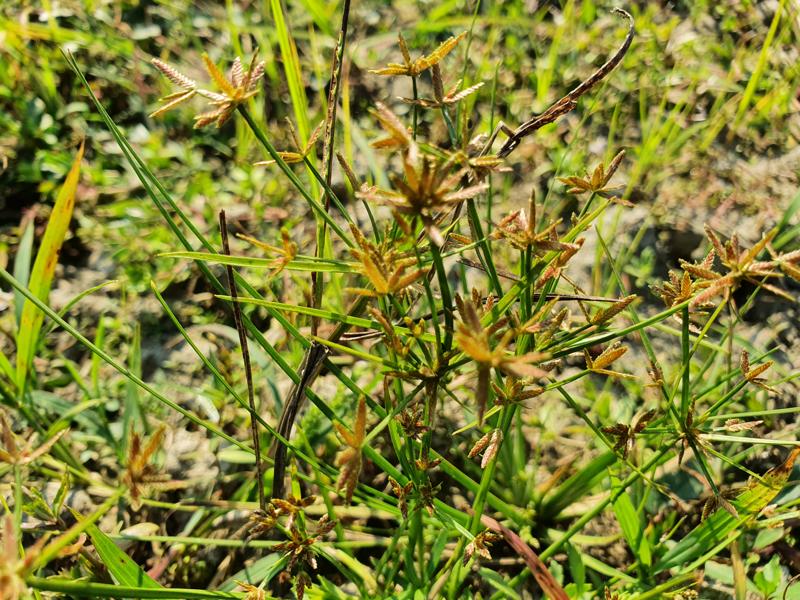
Weed species: Cyperus ochraceus